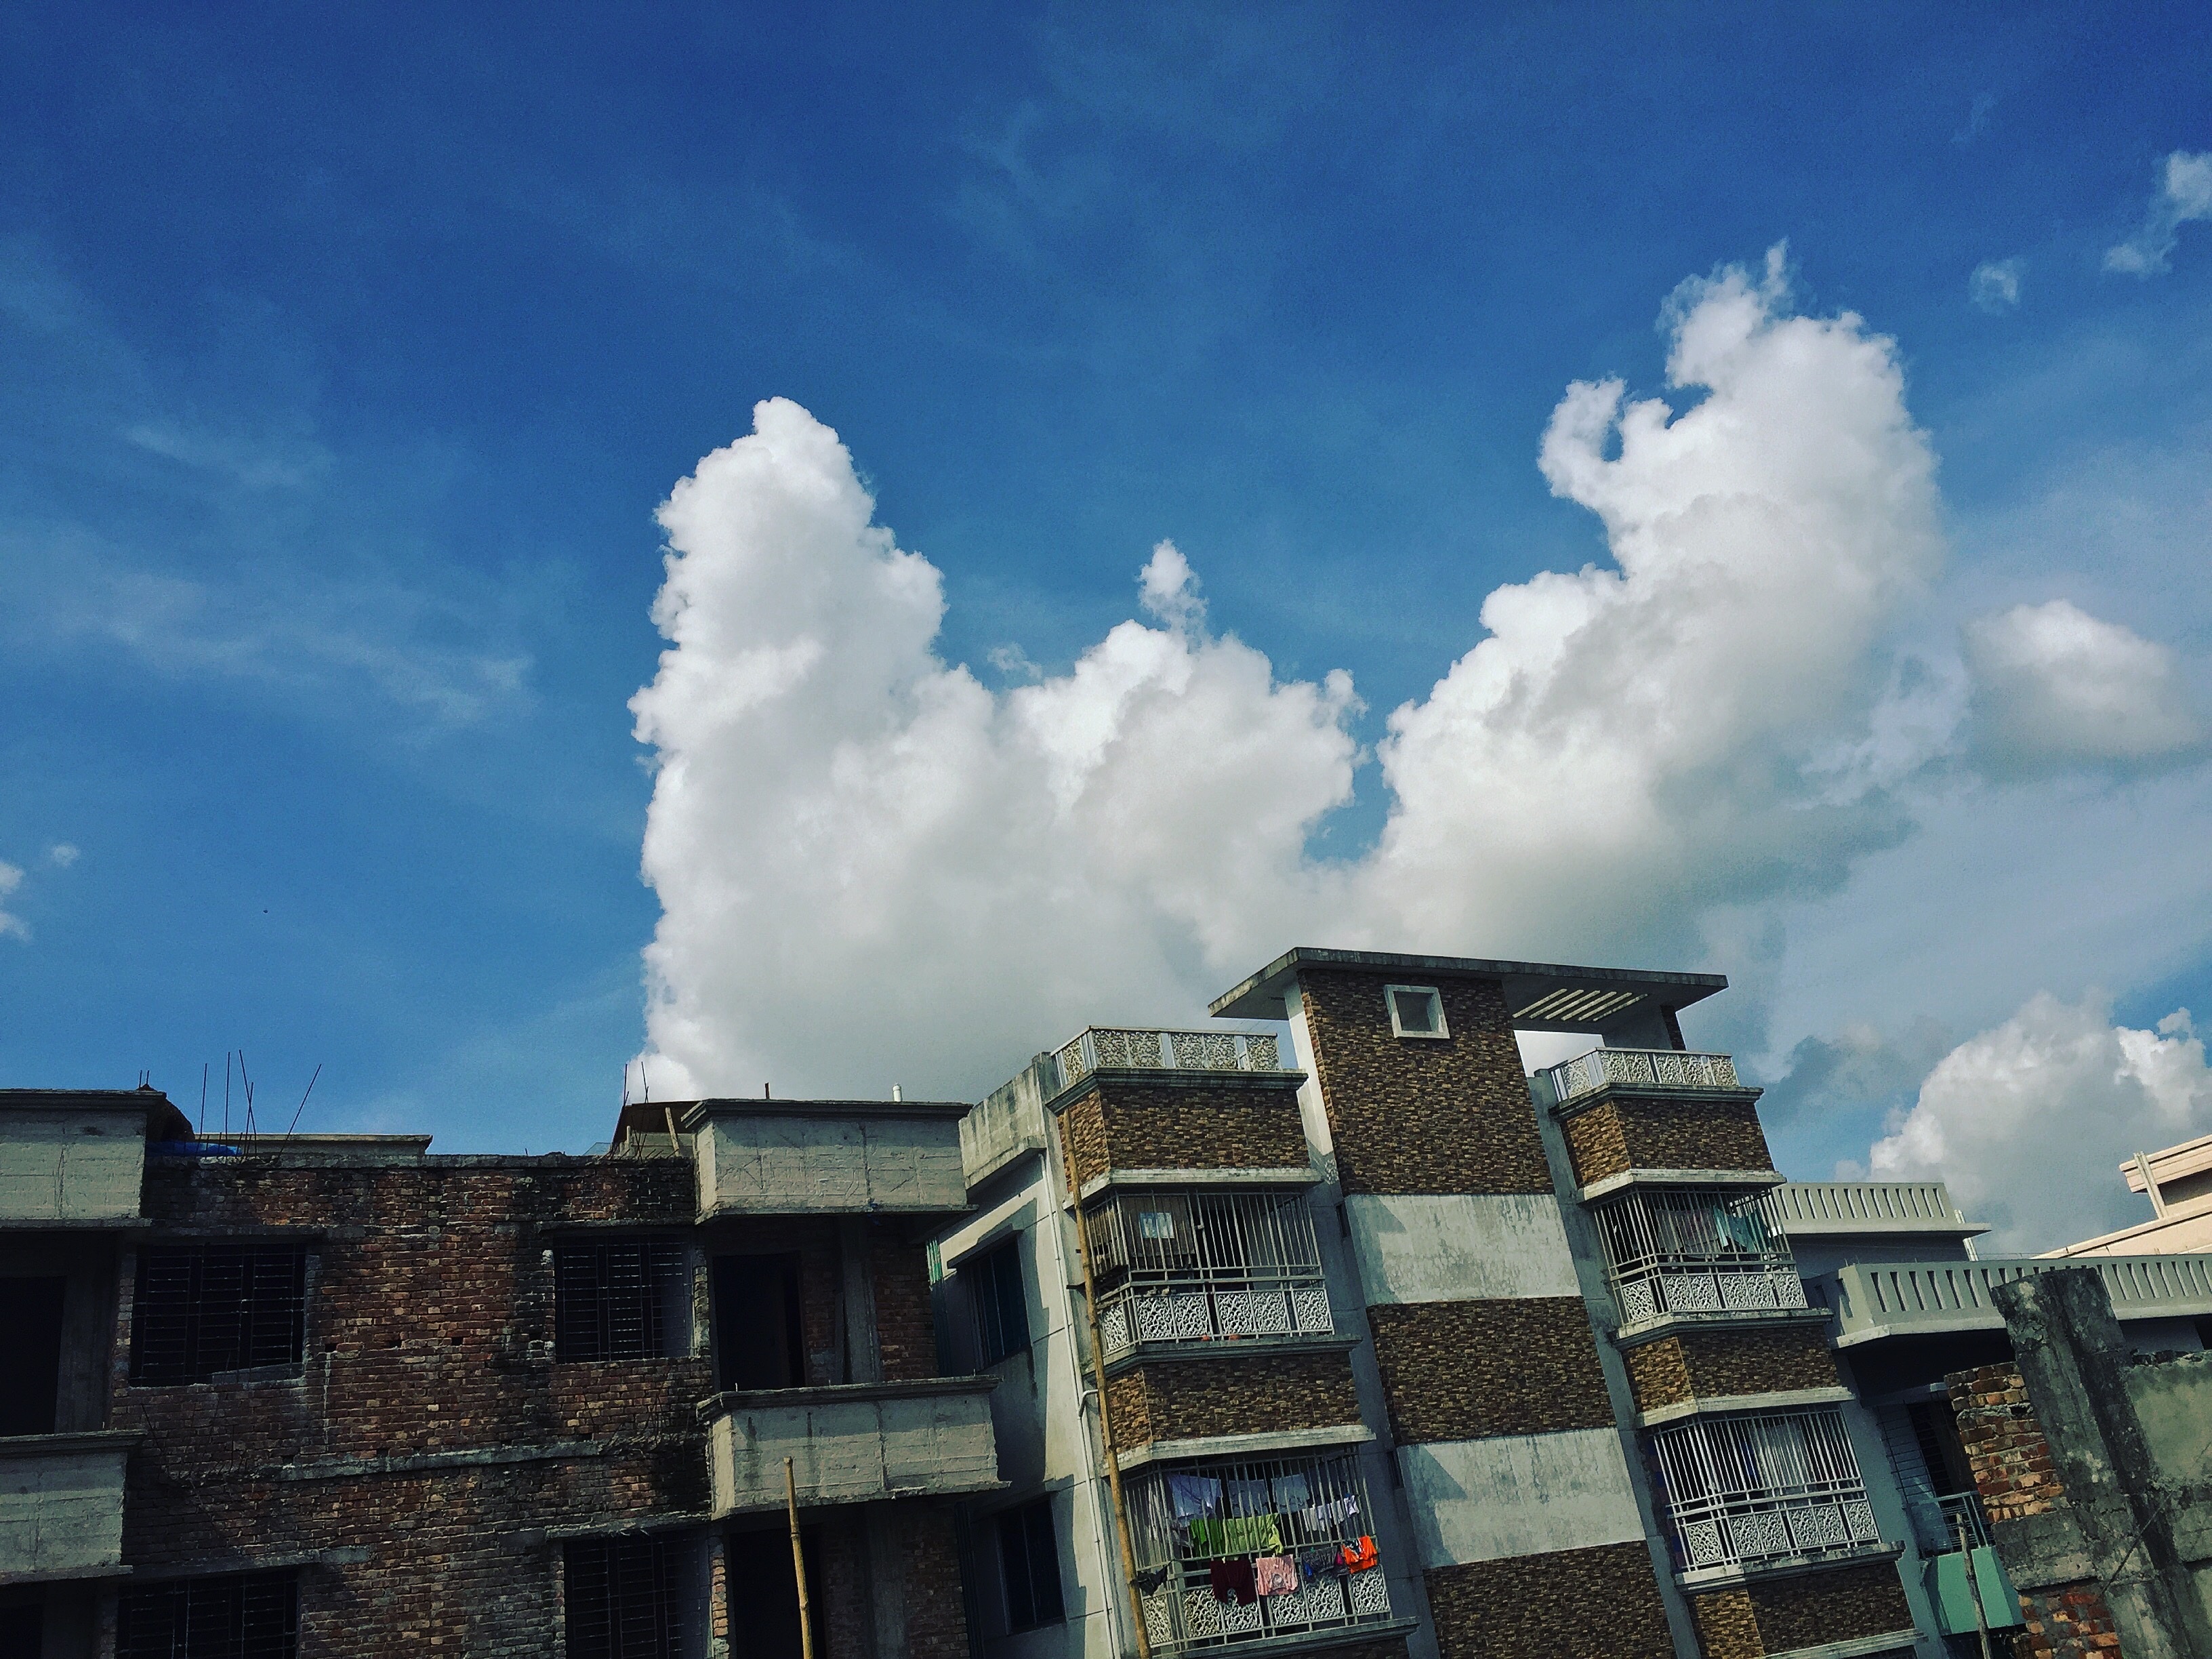
horizon, cloud, architecture, sky, skyline, house, sunlight, city, skyscraper, cityscape, downtown, suburb, reflection, facade, blue, tower block, meteorological phenomenon, urban area, residential area, human settlement, atmosphere of earth